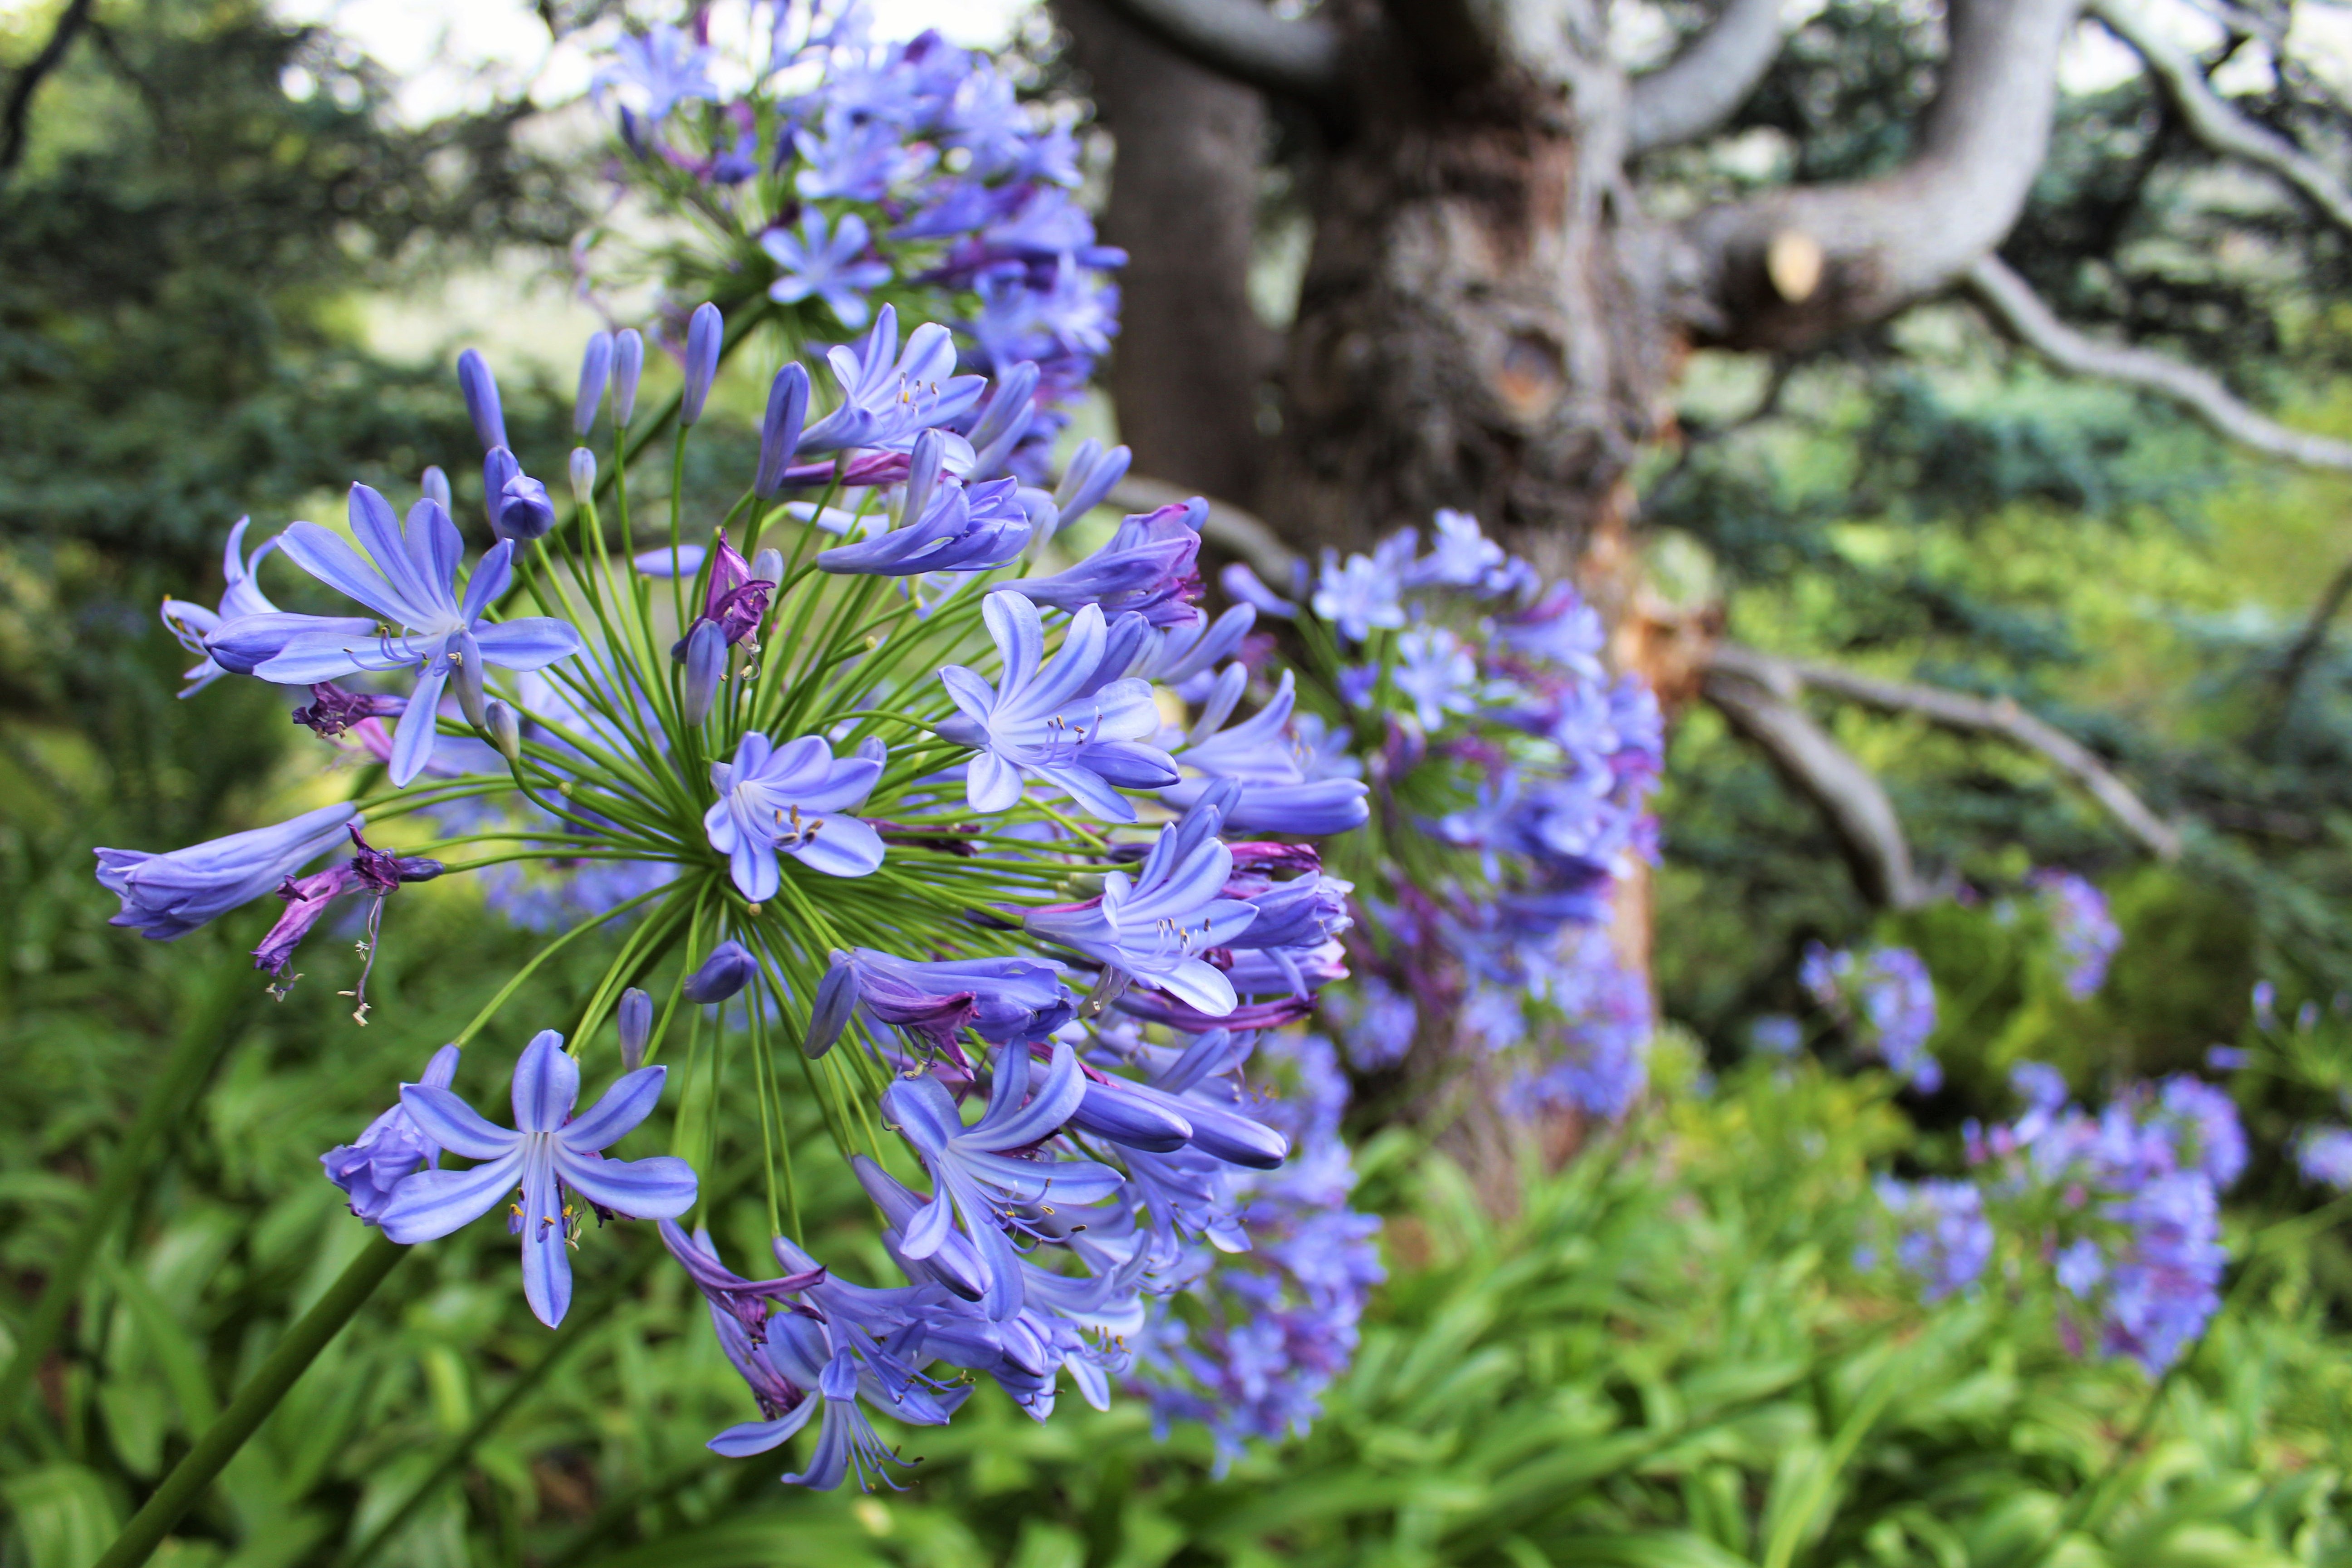
nature, blossom, plant, meadow, flower, herb, produce, botany, garden, flora, wildflower, flowering plant, land plant